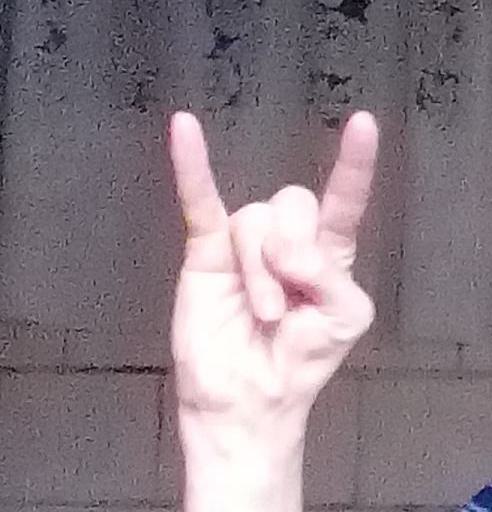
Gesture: rock